Albert J. Pickett

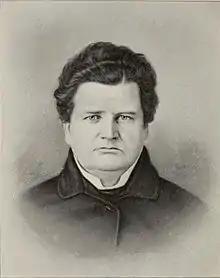

Albert James Pickett (Anson County, North Carolina, August 13, 1810 — Montgomery, Alabama, October 28, 1858) was a planter and lawyer in Autauga County, Alabama. He is known as Alabama's first historian, having published a two-volume history of the state in 1851.